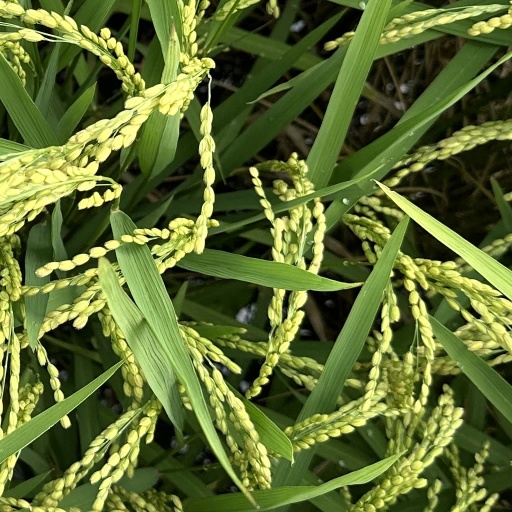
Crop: rice